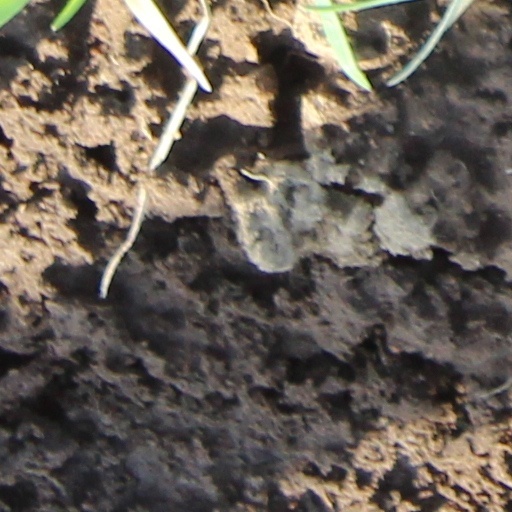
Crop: wheat